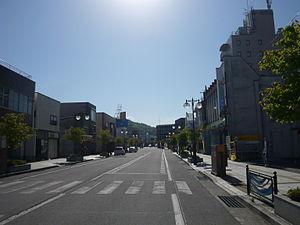
Kuji est une ville située dans la préfecture d'Iwate, au Japon.